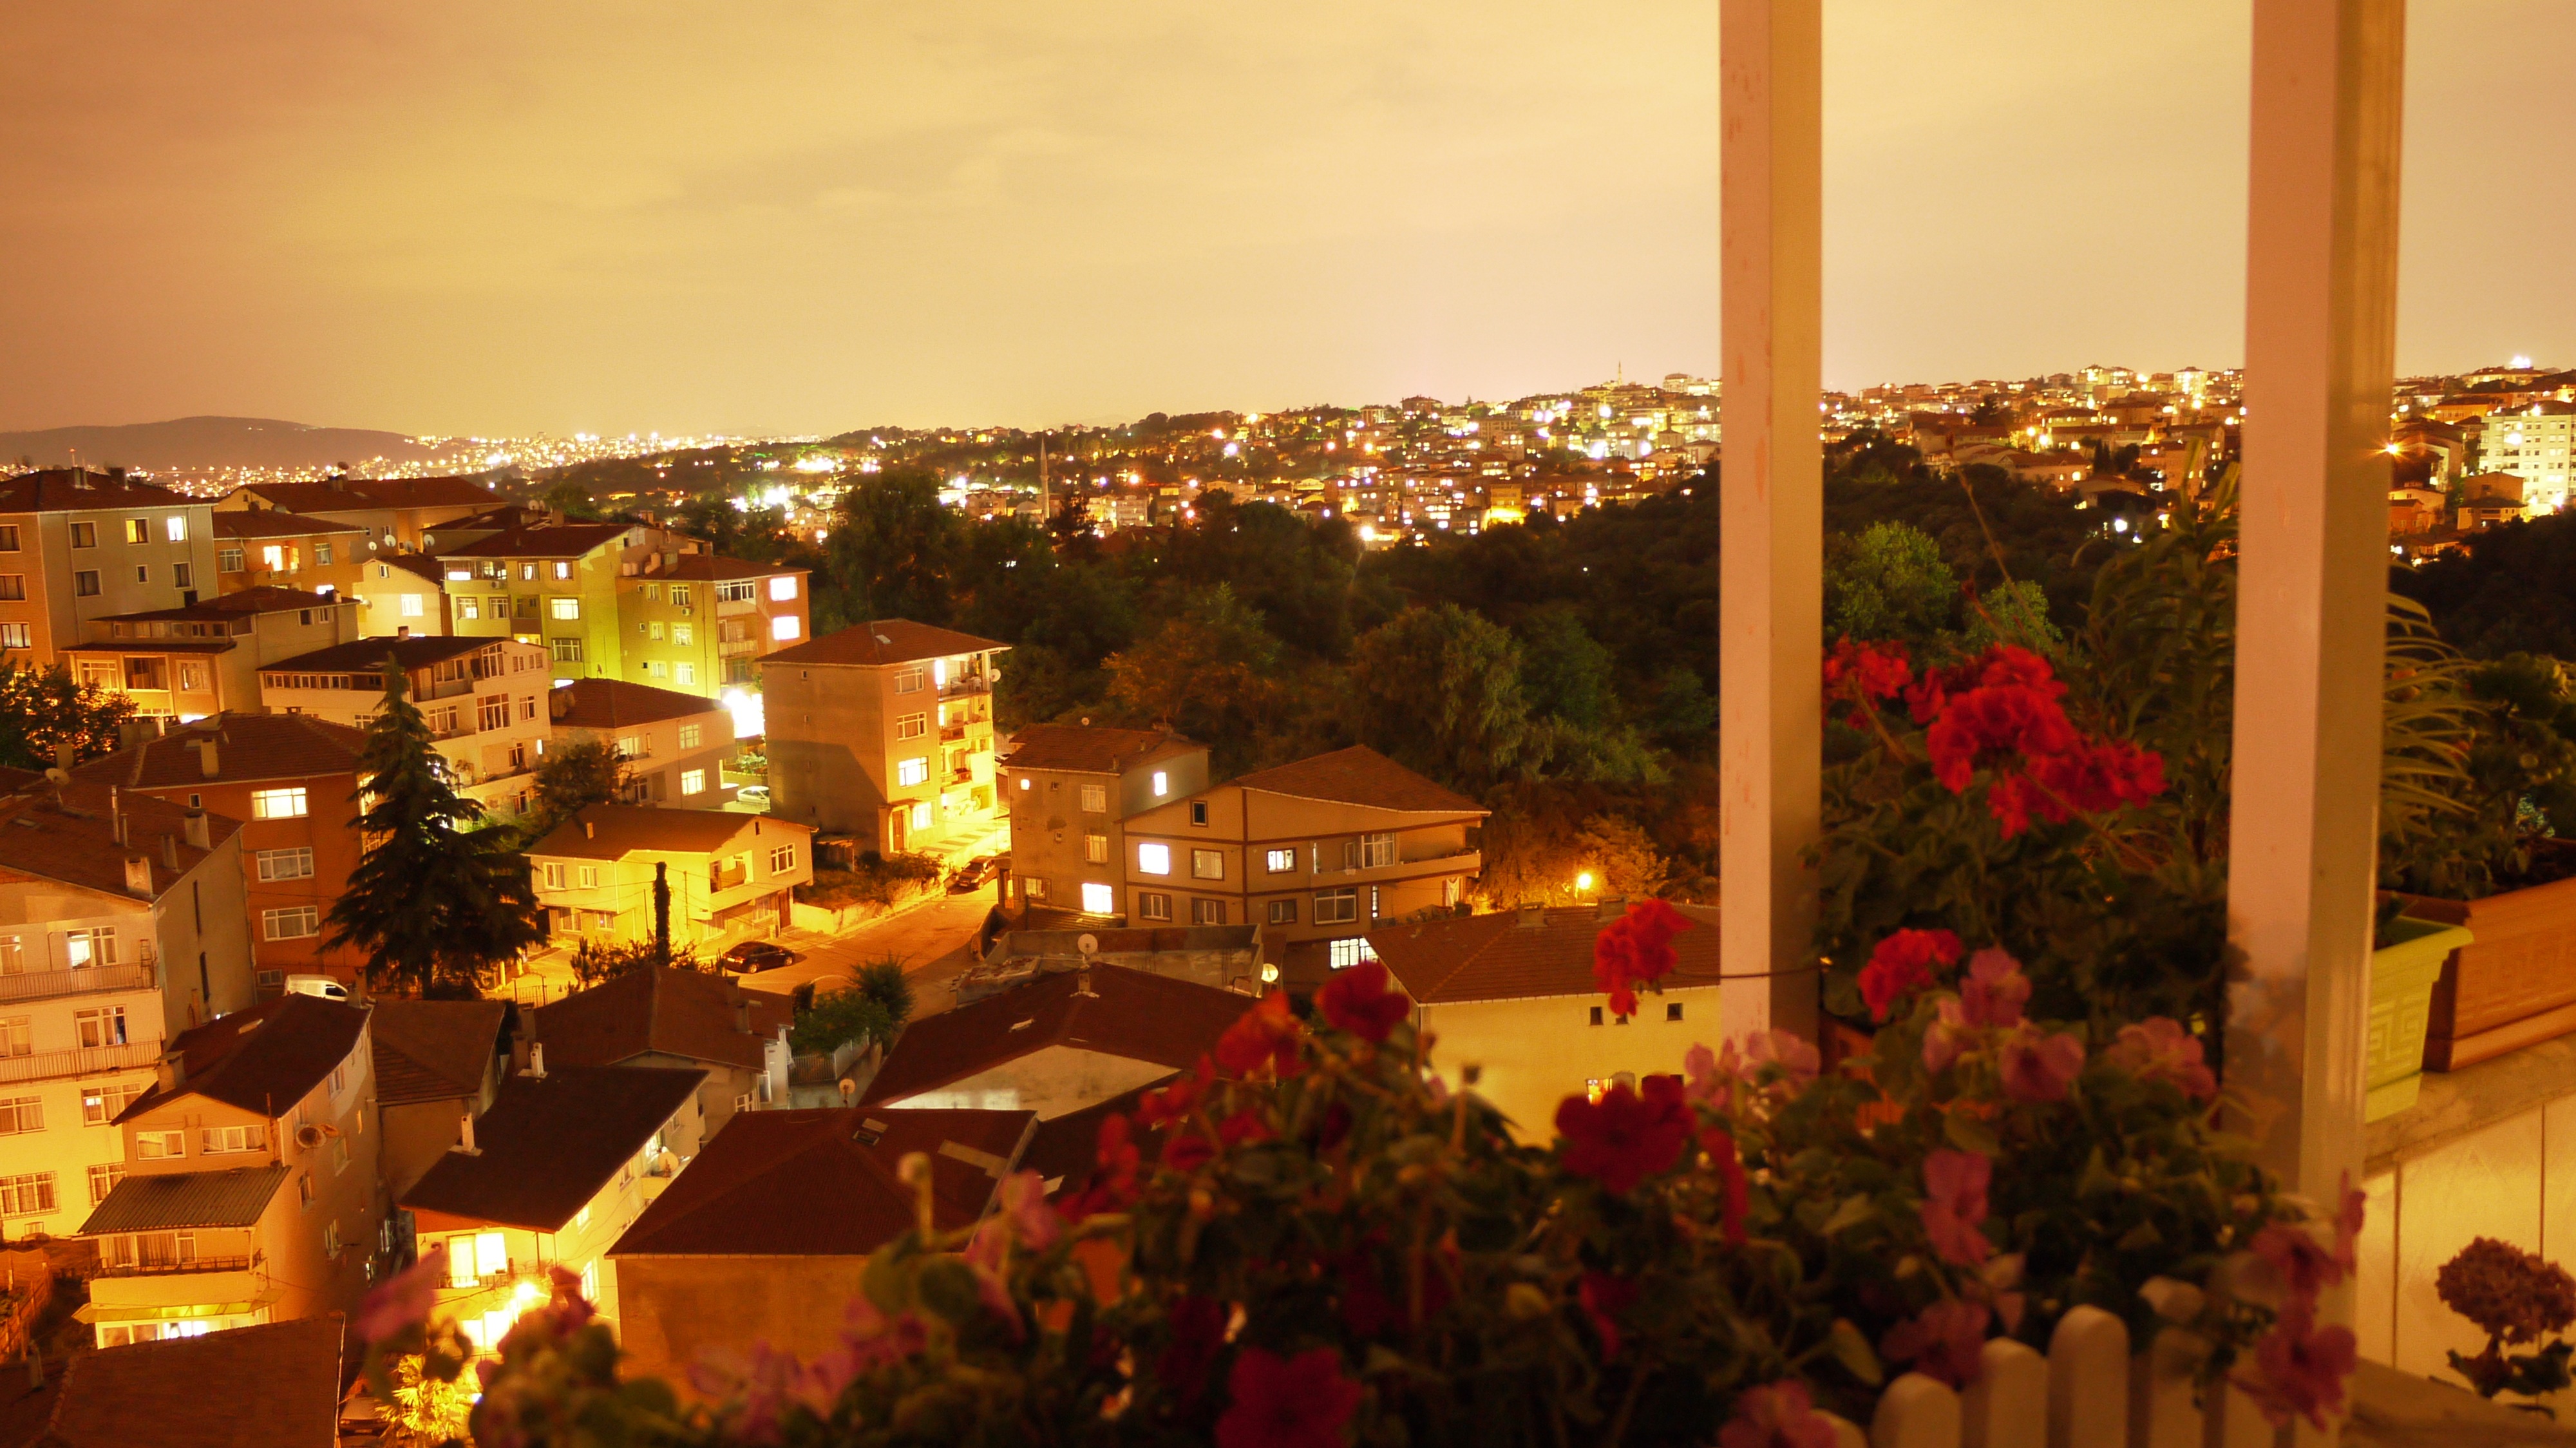
night, view, city, balcony, evening, meal, tarabya